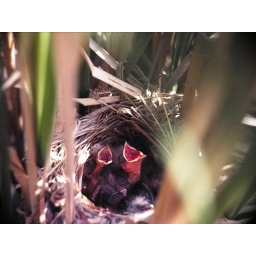
bird red wing blackbird babies in Colorado-1